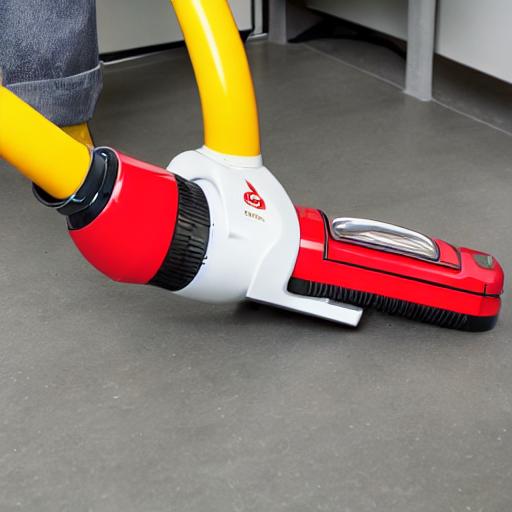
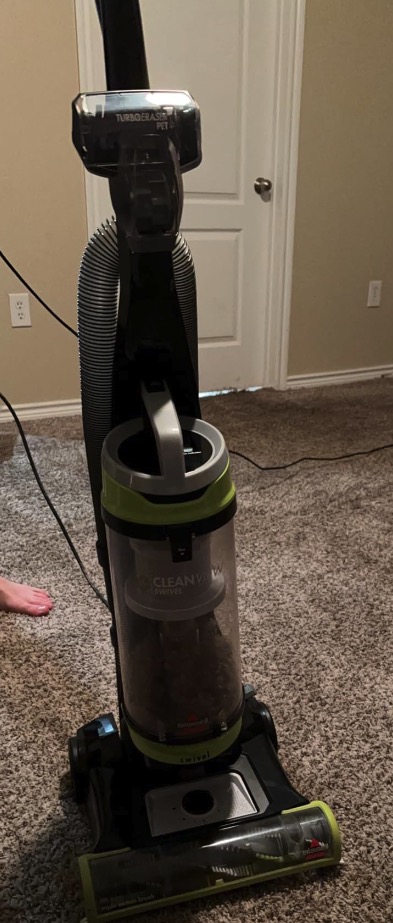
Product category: items_vacuum
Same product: no